Nine Dragons' Ball Parade

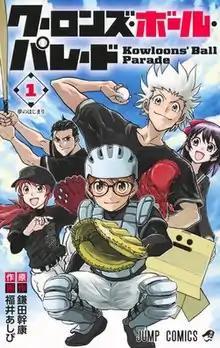
Cover of the first volume

is a Japanese manga series written by Mikiyasu Kamada and illustrated by Ashibi Fukui. It was serialized in Shueisha's "Weekly Shōnen Jump" magazine from February to July 2021, with its chapters collected into three volumes.